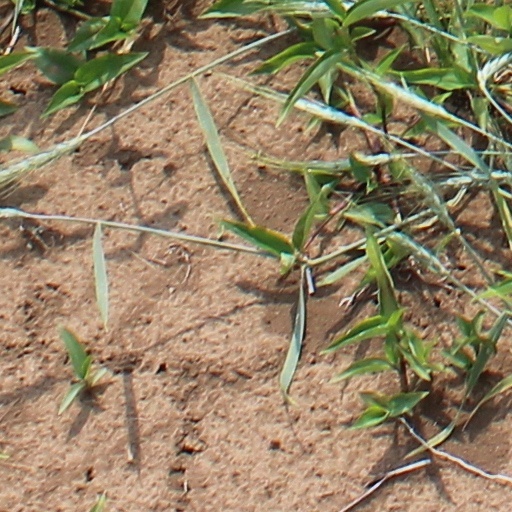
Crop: wheat